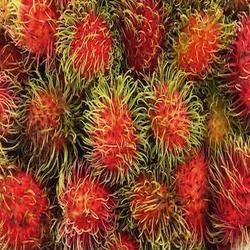
Label: Rambutan